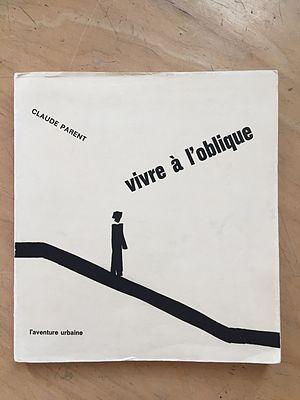
Edition originale de 1970 du livre ""Vivre à l'Oblique"" par Claude Parent"
L'architecture oblique ou fonction oblique est un mouvement artistique, créé par Claude Parent et Paul Virilio en 1964, qui se définit comme « la fin de la verticale comme axe d'élévation, la fin de l'horizontale comme plan permanent, ceci au bénéfice de l'axe oblique et du plan incliné ».